Gertrude Webster

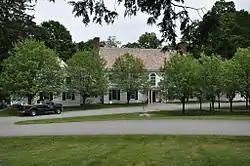
Yester House, now the location of the Southern Vermont Arts Center, formerly served as Webster's winter home.

Webster's summer home, Yester House, was in Manchester, Vermont. The house was built for Webster, her then-husband William Ritter, and their two adopted children in 1917. The house was designed by Henry Murphy and Richard Henry Dana, with the landscape design done by Charles N. Lowrie. While she lived there, the house held 6,000 pieces of Swiss glass, and Webster wrote about the Vermont Glass Factory in a 1923 article in "Country Life". She also worked with the League of Women Voters in Vermont. From 1919 until 1921, Webster was one of the highest tax payers in Manchester, and at the time Yester House was showcased in "Country Life" magazine. In 1950, Yester House was purchased by the Southern Vermont Arts Center. In 1988, a successful application was filed for Yester house to join the National Register of Historic Places.